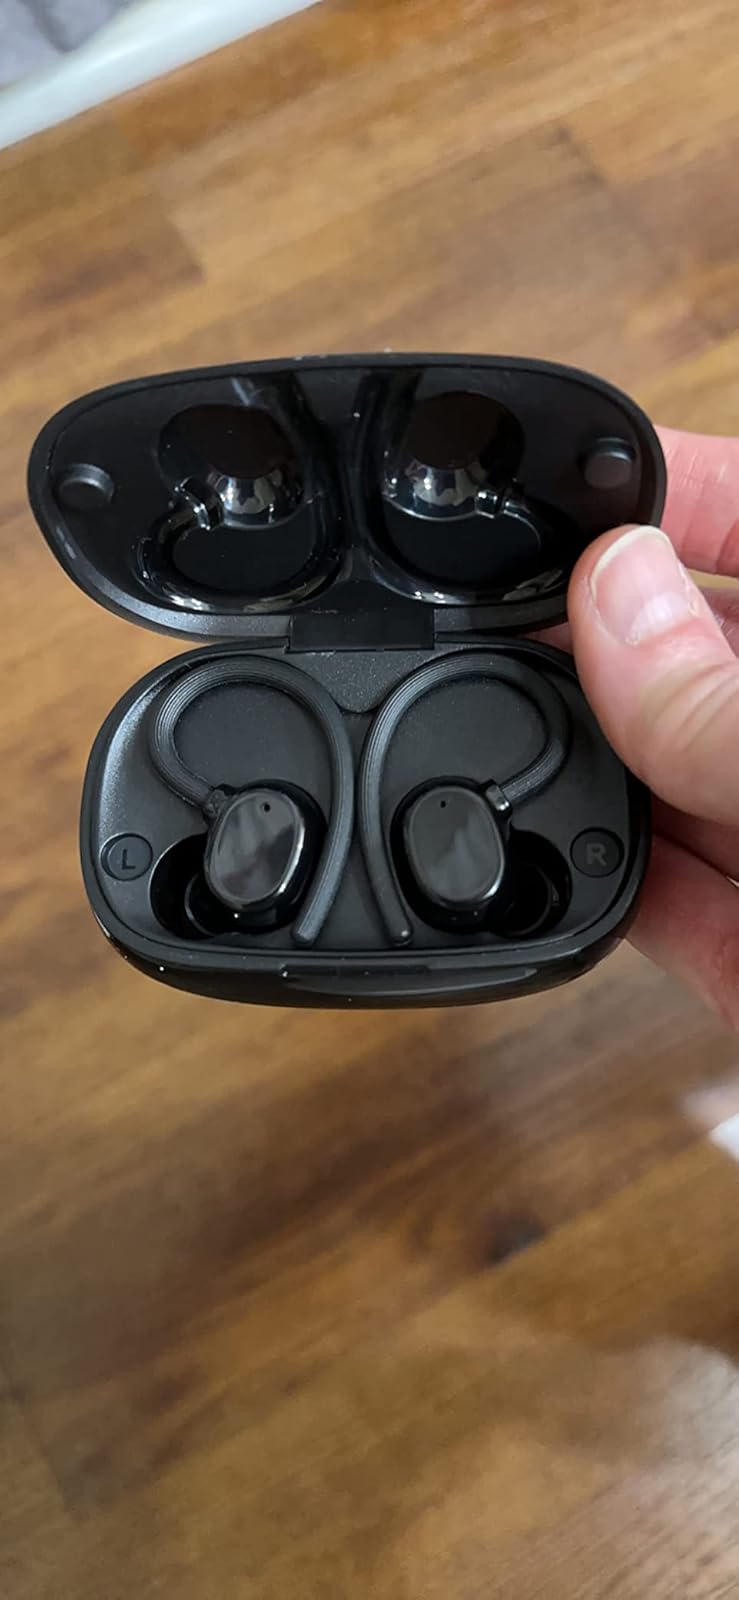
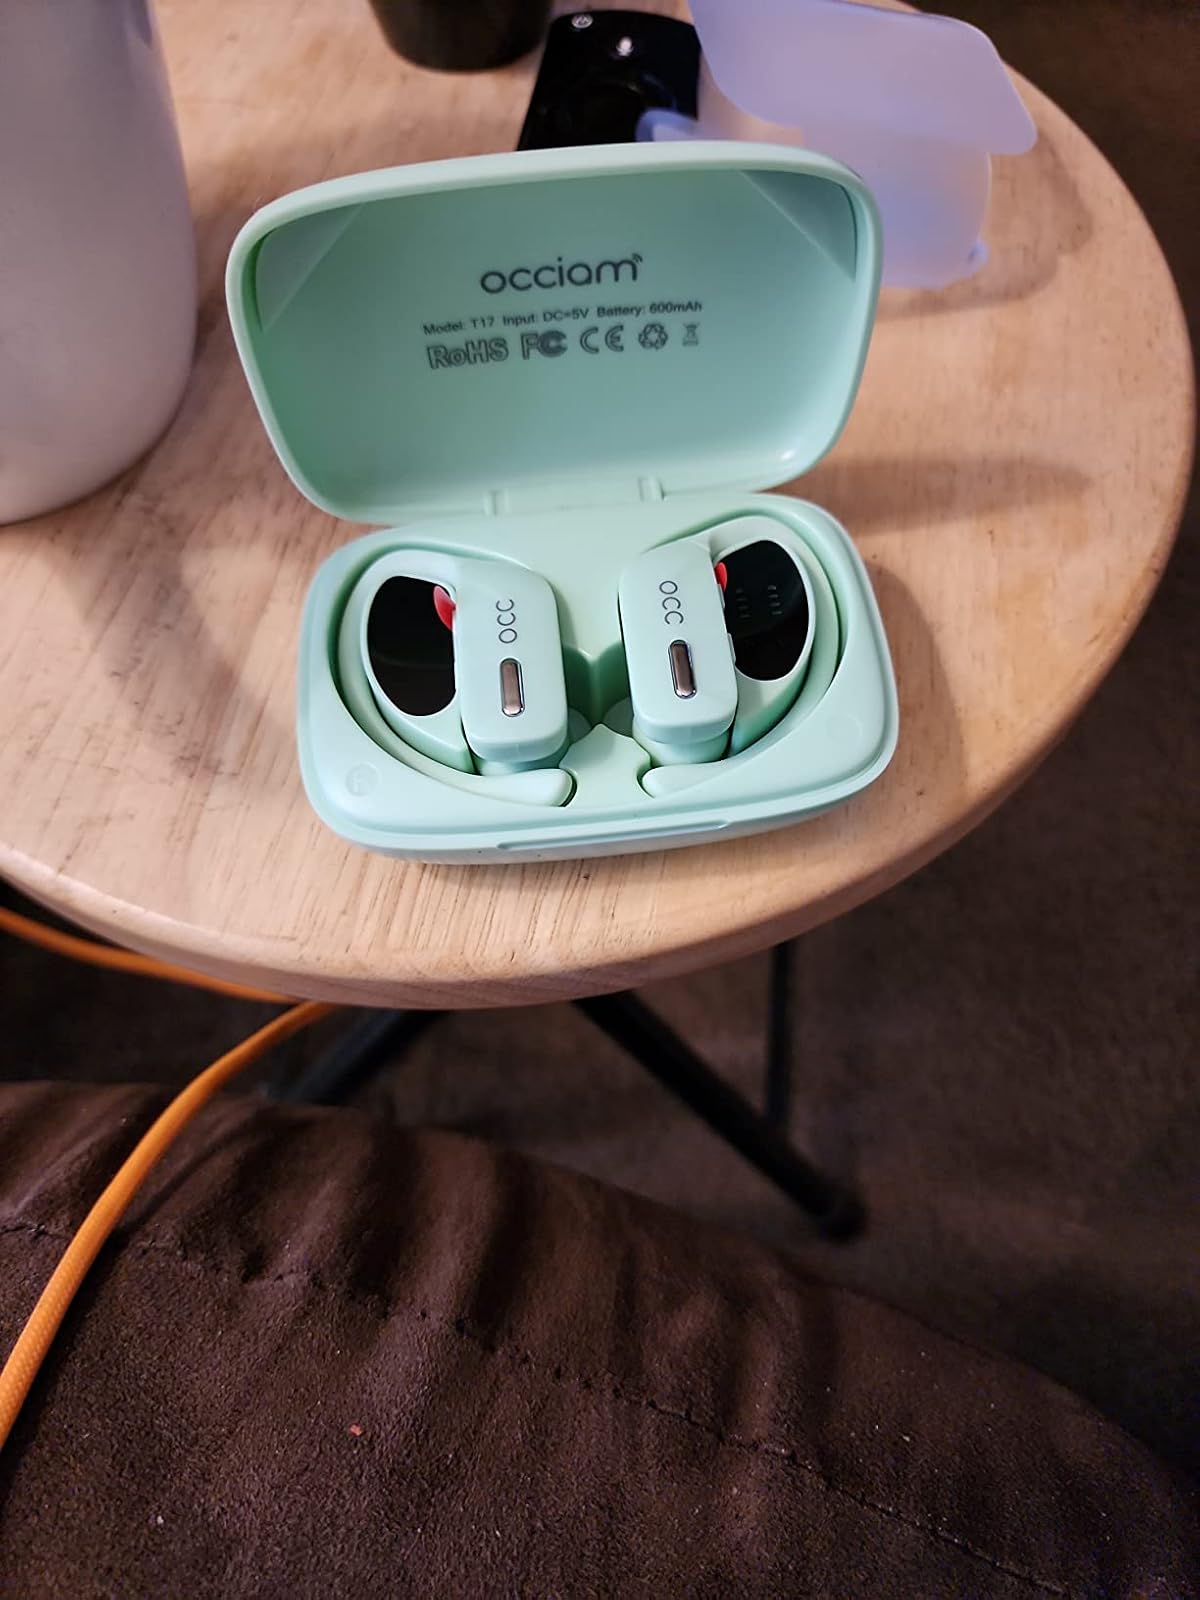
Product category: earbuds
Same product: no